De Ijazat

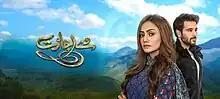
Zarnish Khan (left) and Mikaal Zulfiqar

De Ijazat is a Pakistani drama serial that aired on Hum TV from 8 January 2018 to 15 May 2018. The drama stars Zarnish Khan and Mikaal Zulfiqar in lead roles. The show aired Monday and Tuesday evenings on HUM.